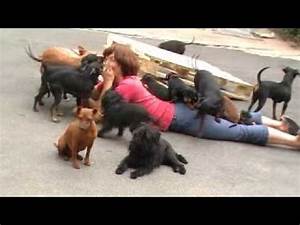
Label: dog